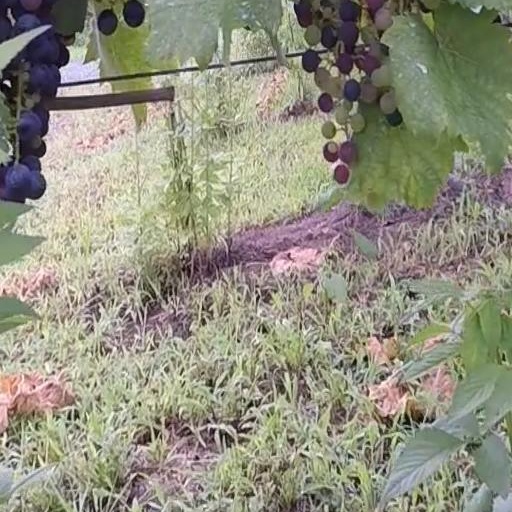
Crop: grape